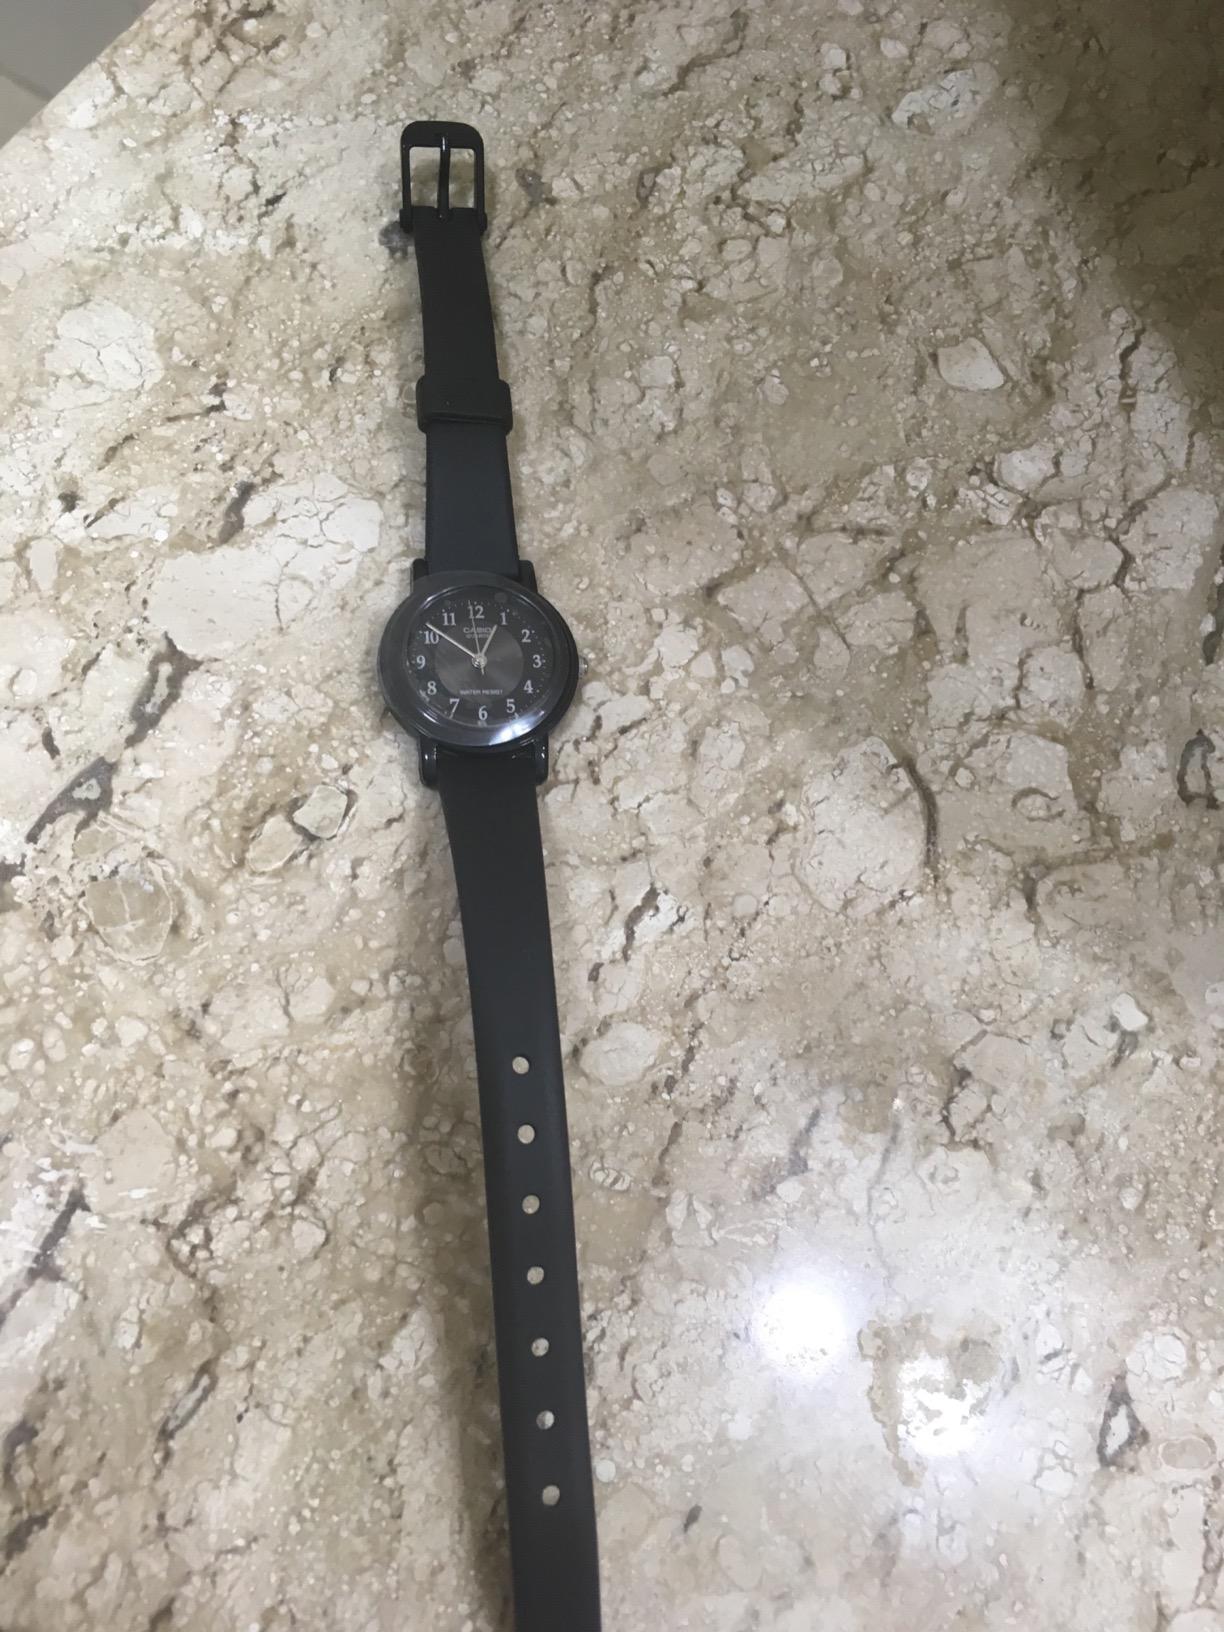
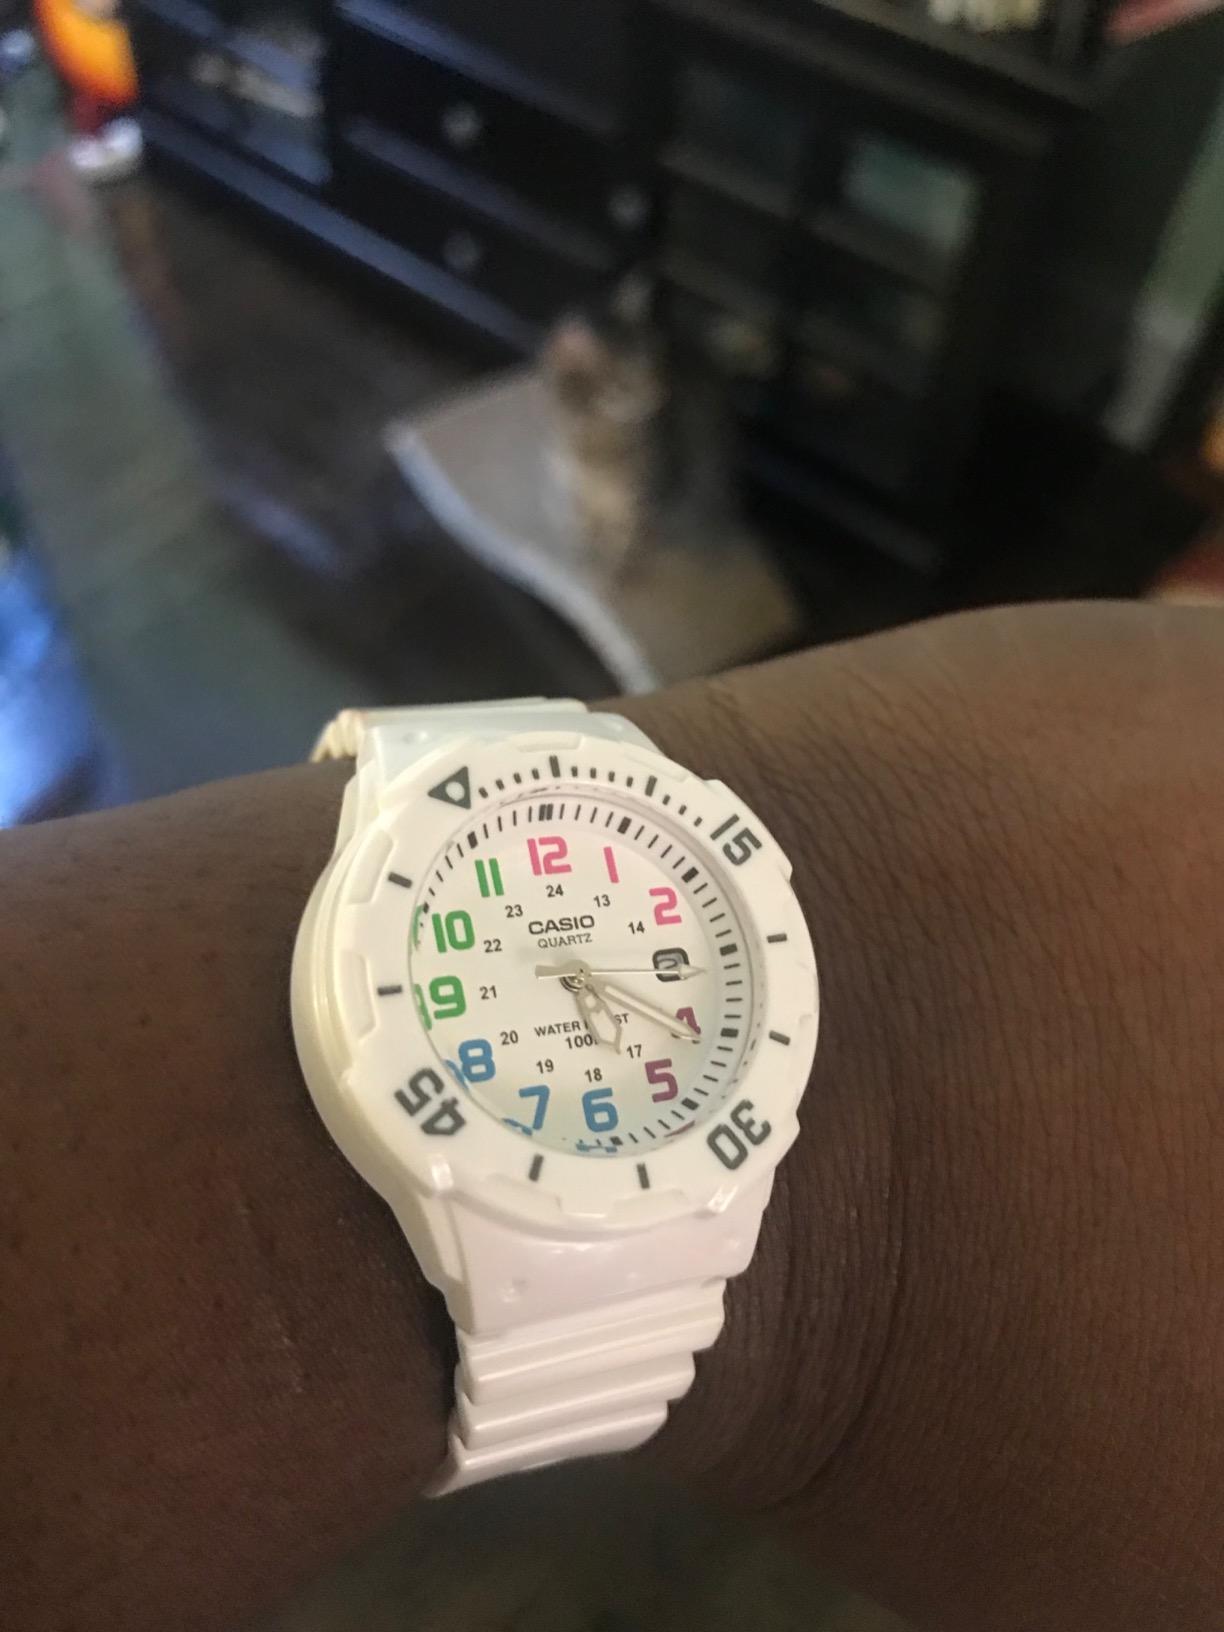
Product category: accessories_watch
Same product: no